Parenthood season 5

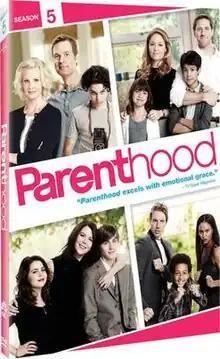
DVD cover

The fifth season of the American television series "Parenthood" premiered on September 26, 2013 and concluded on April 17, 2014. It consisted of 22 episodes.